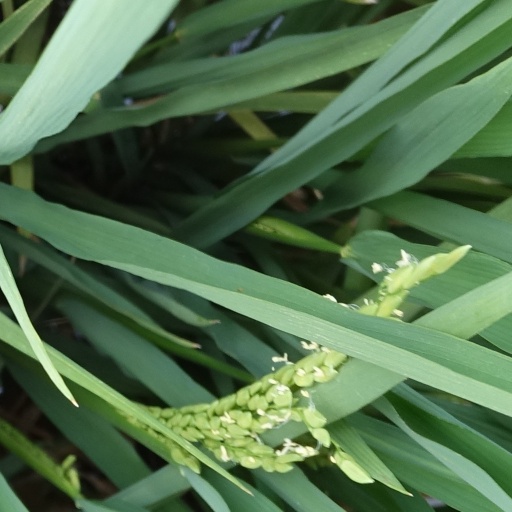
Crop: rice